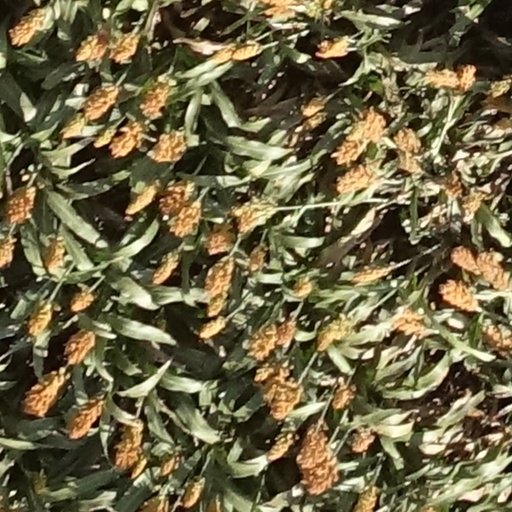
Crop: sorghum